Frank Smythe

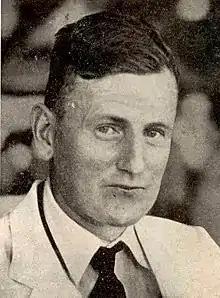
c. 1937

Smythe was born at Maidstone in Kent and educated in Switzerland after an initial period at Berkhamsted School. He trained as an electrical engineer and worked for brief periods with the Royal Air Force and Kodak before devoting himself to writing and public lecturing. Smythe enjoyed mountaineering, photography, collecting plants, and gardening; he toured as a lecturer; and he wrote a total of twenty seven books.